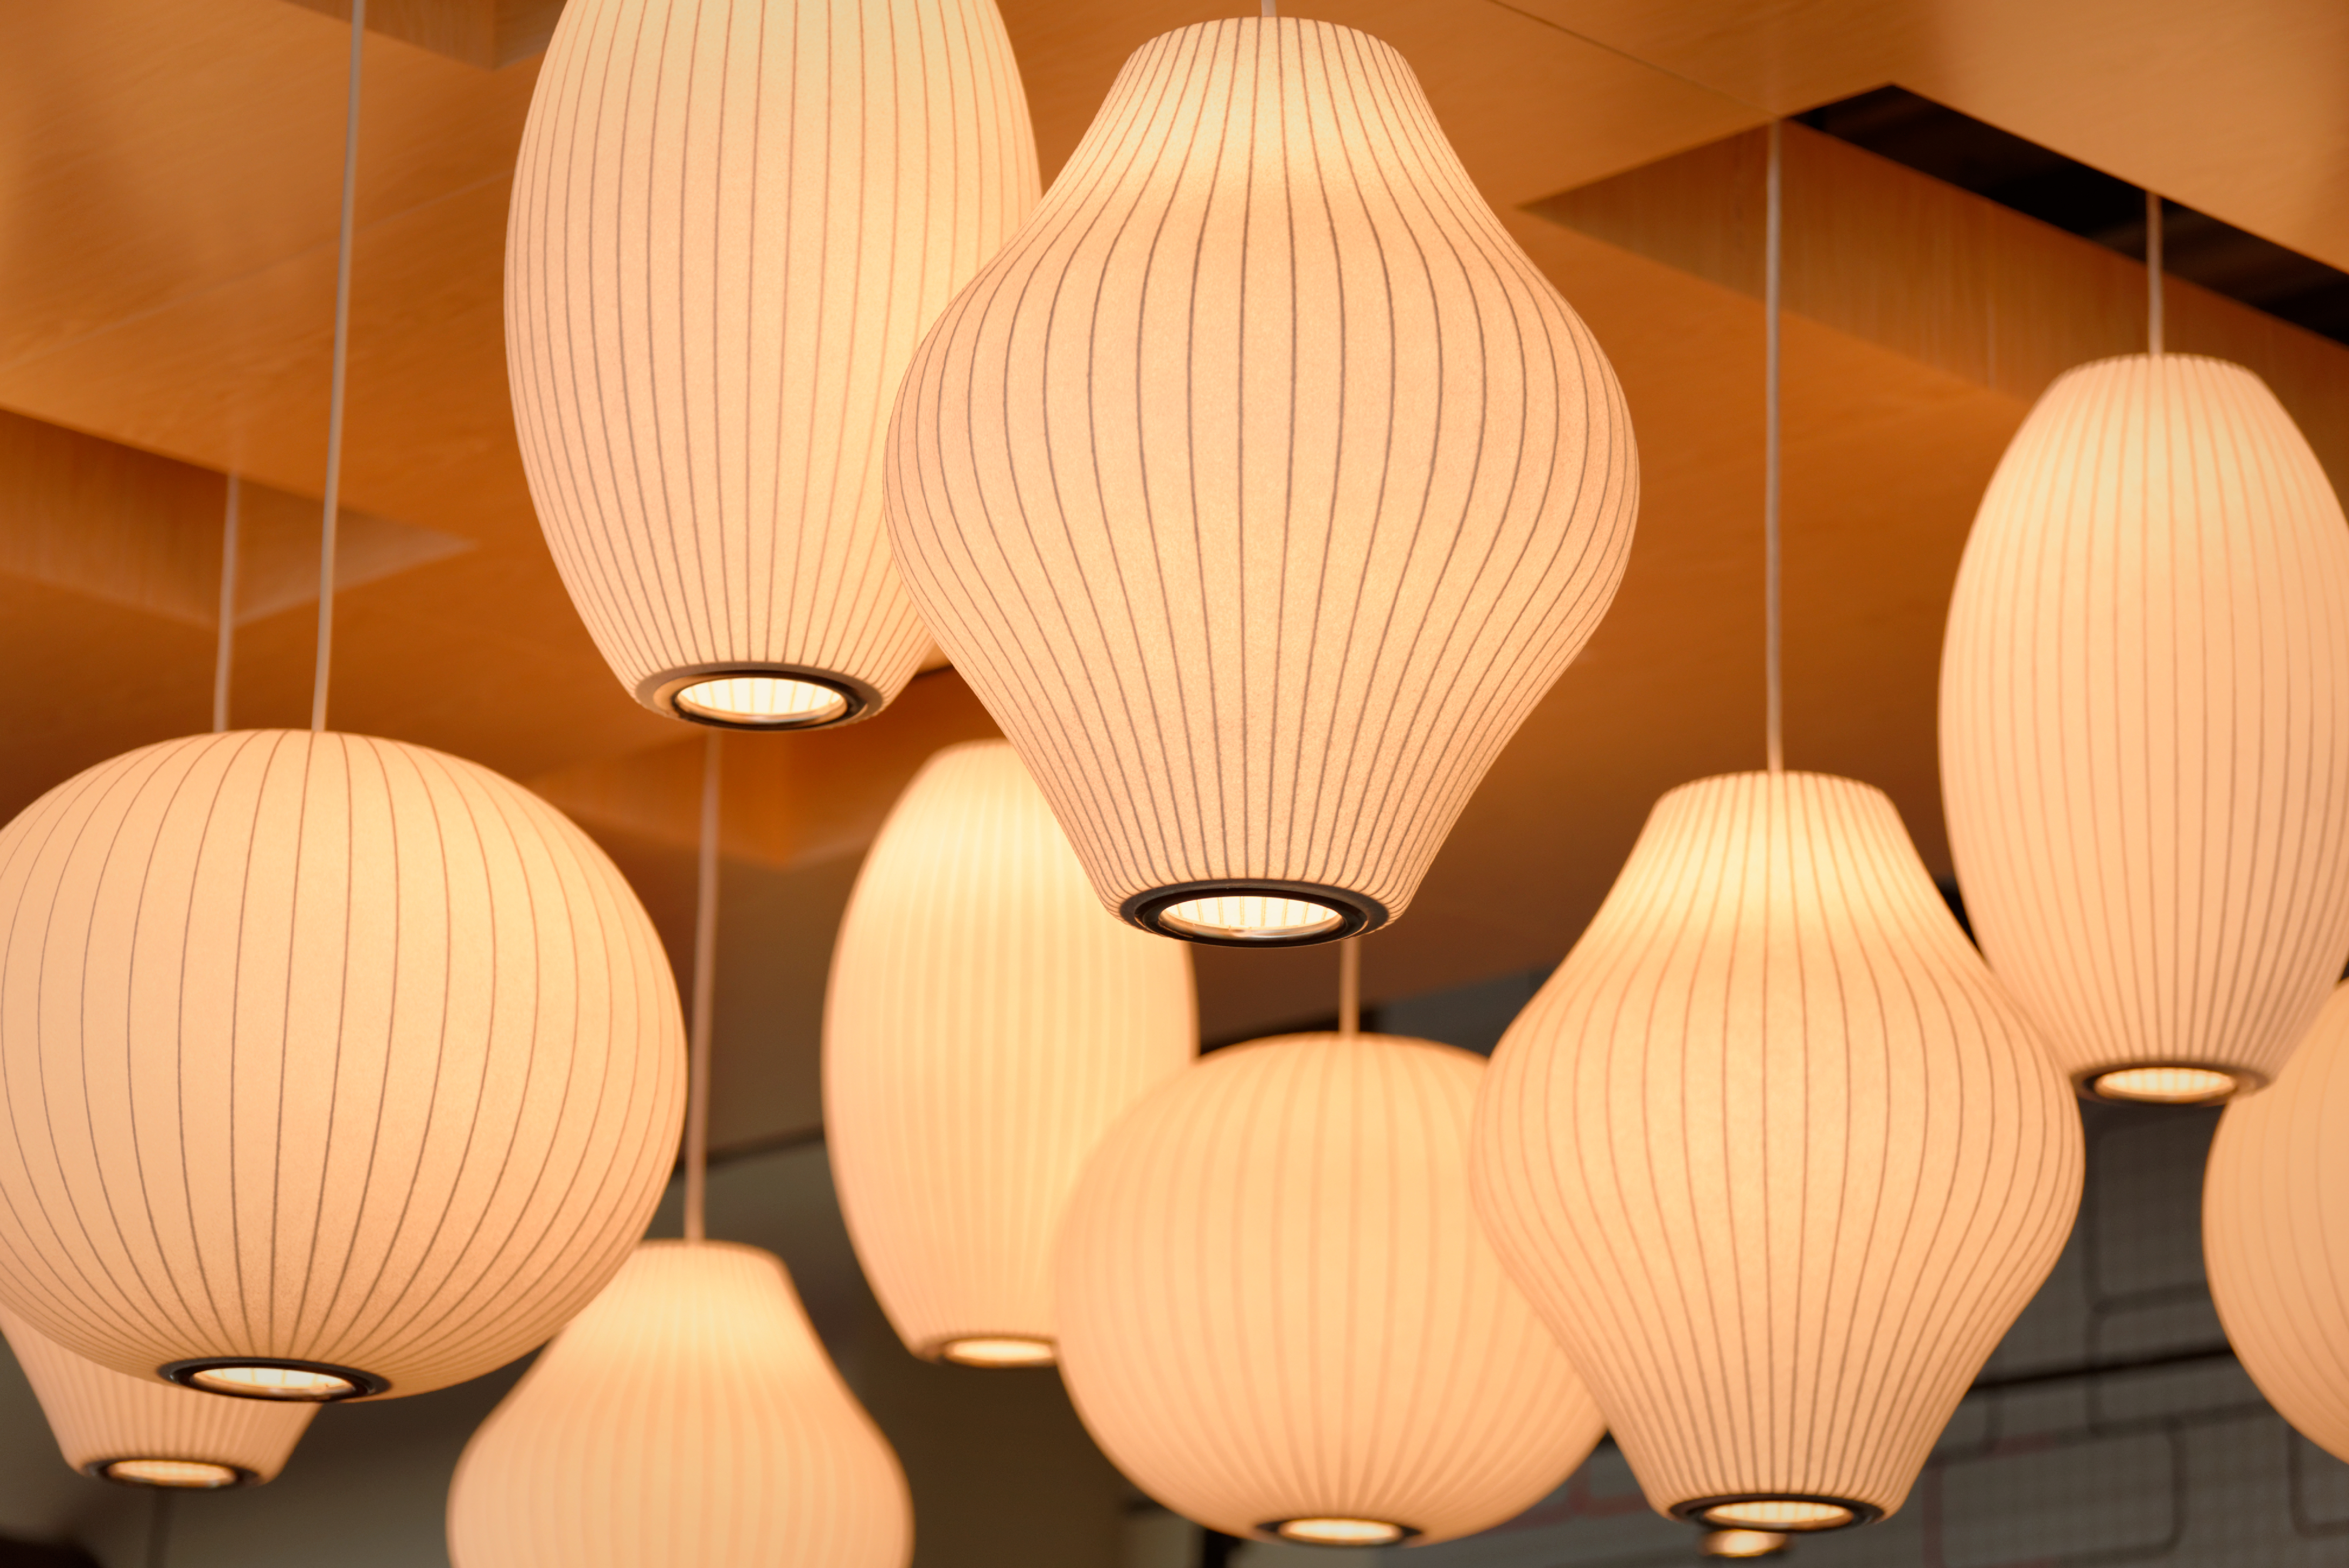
light, wood, ceiling, lamp, lampshade, lighting, product, lights, design, lanterns, light fixture, chandelier, lit, ceiling lights